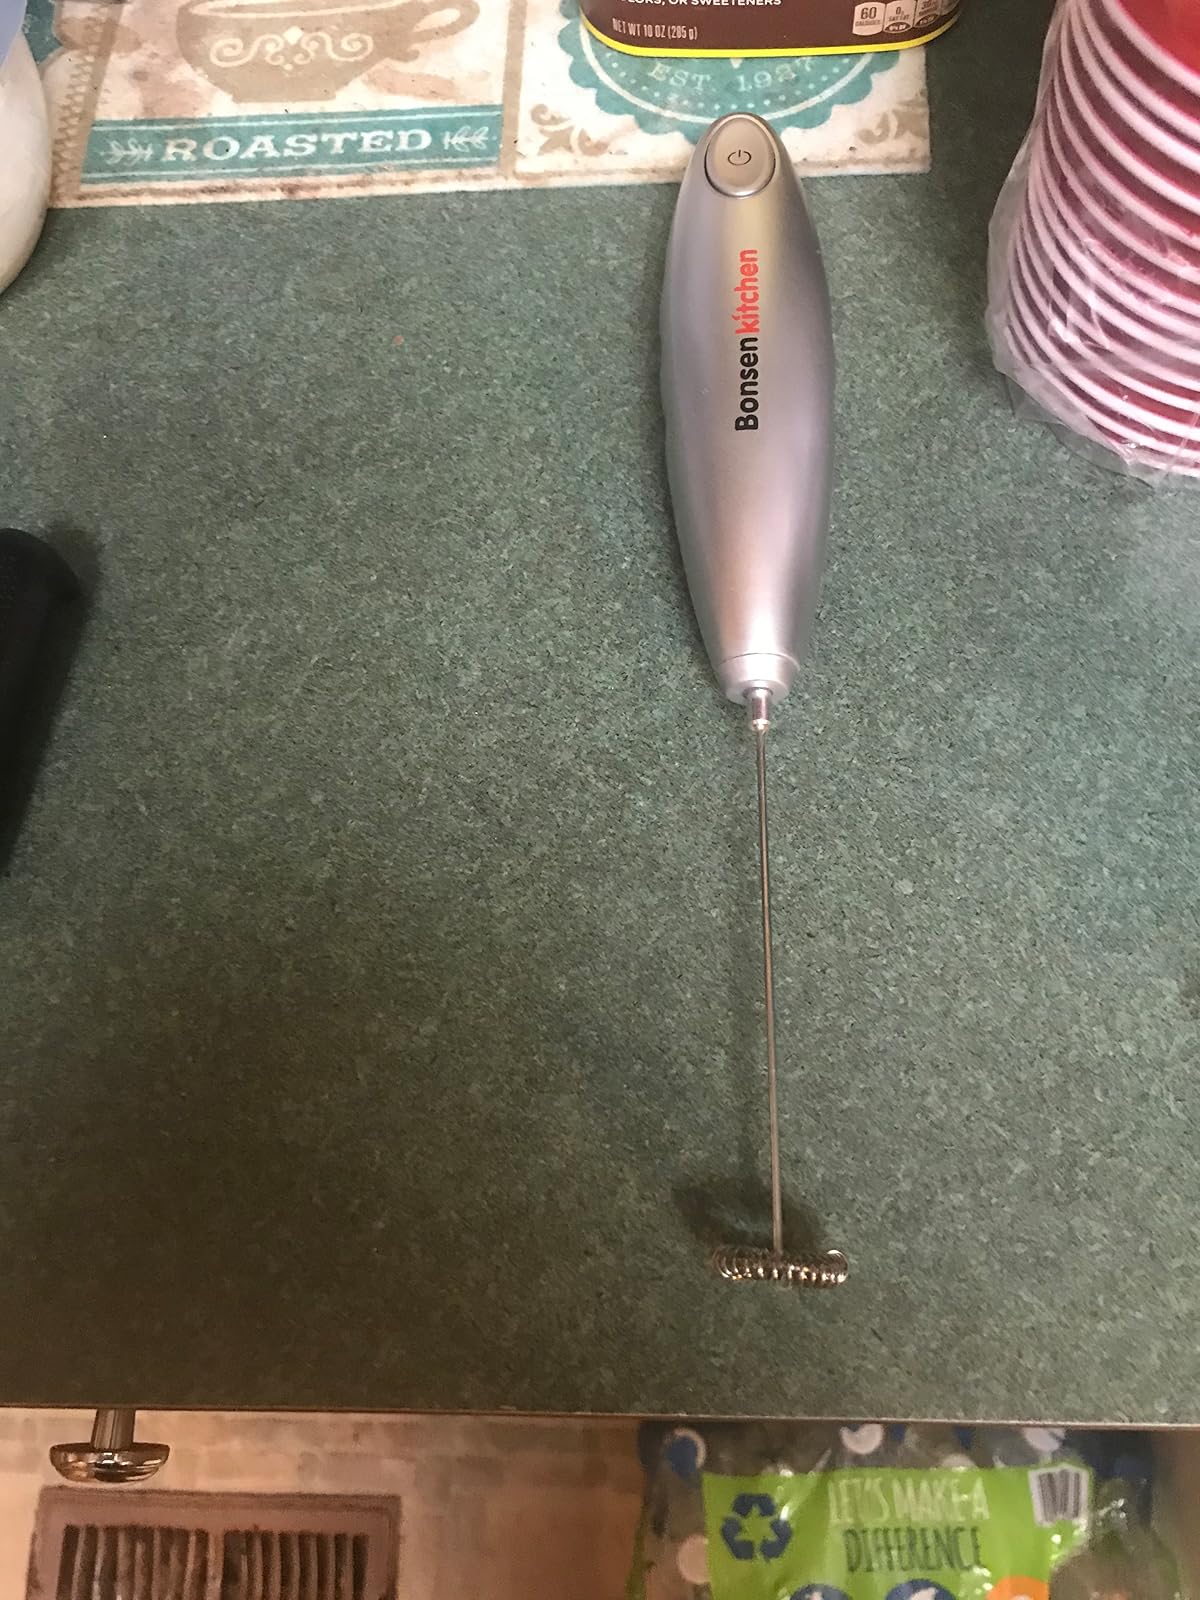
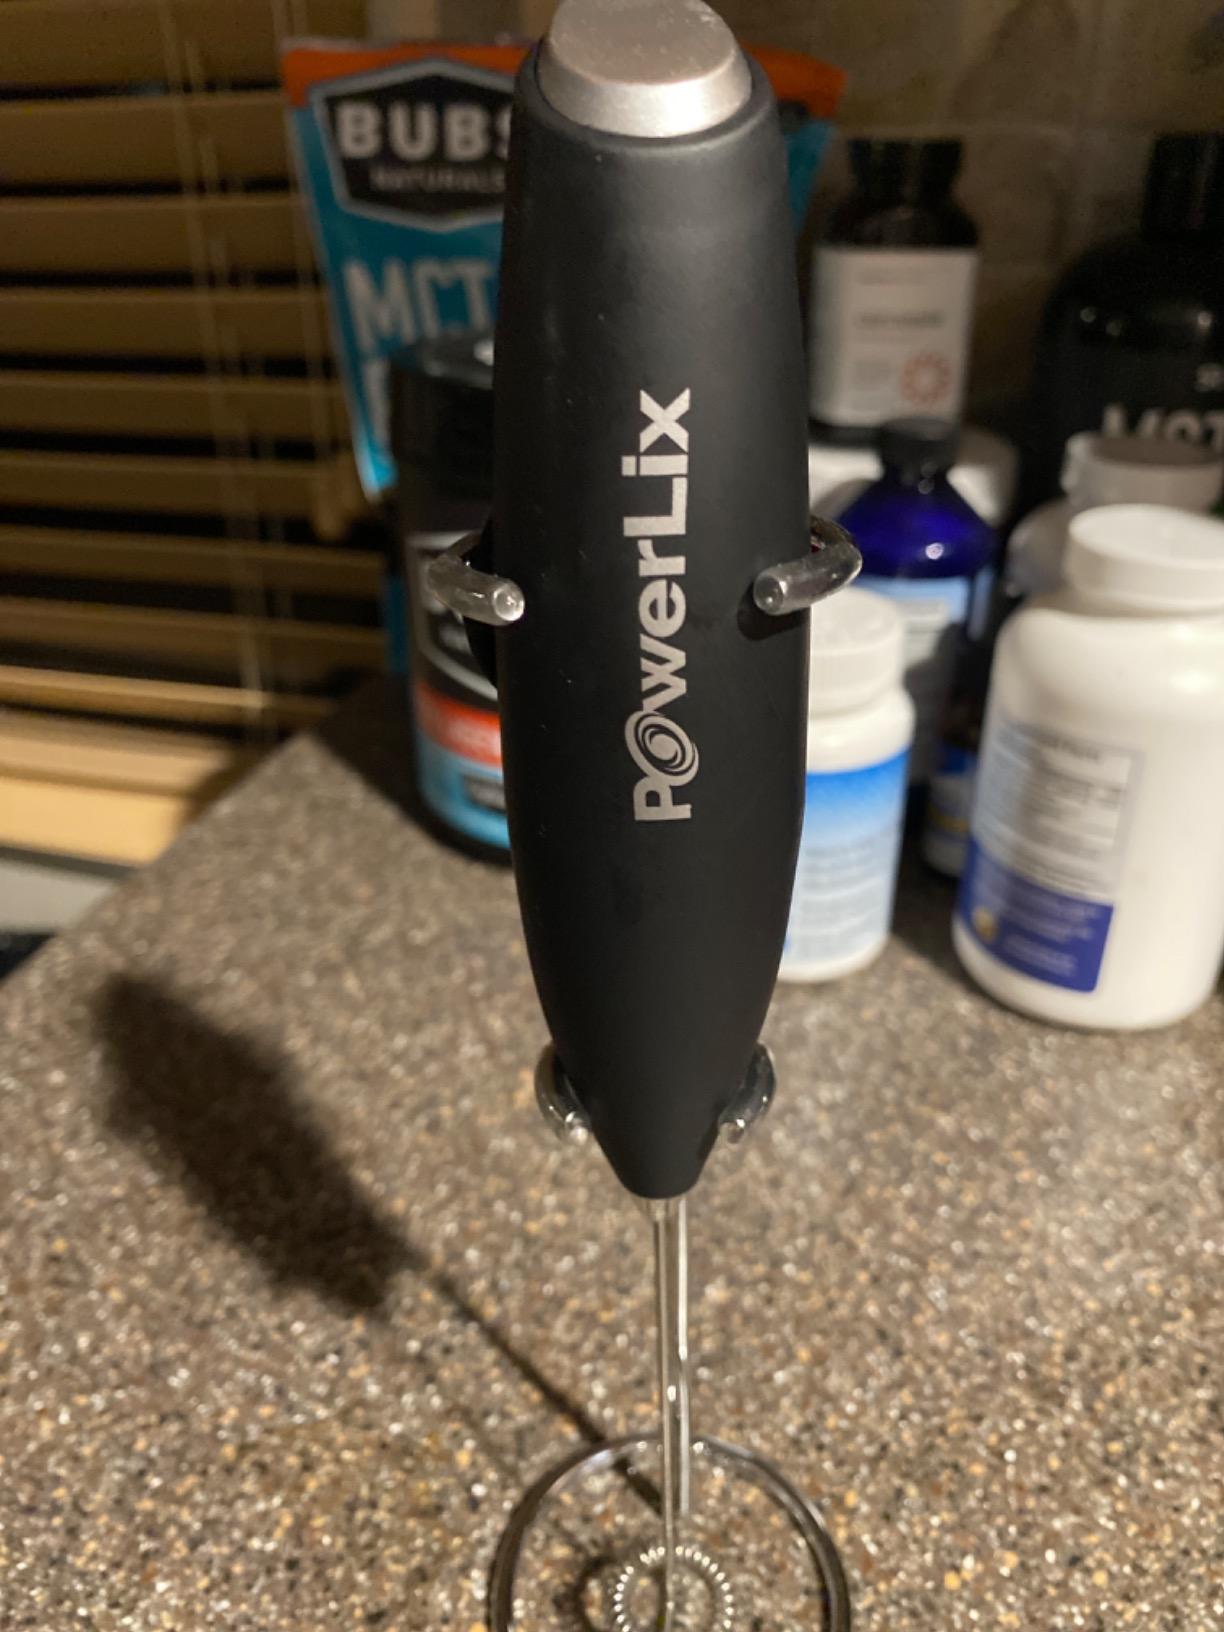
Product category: items_mixer
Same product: no